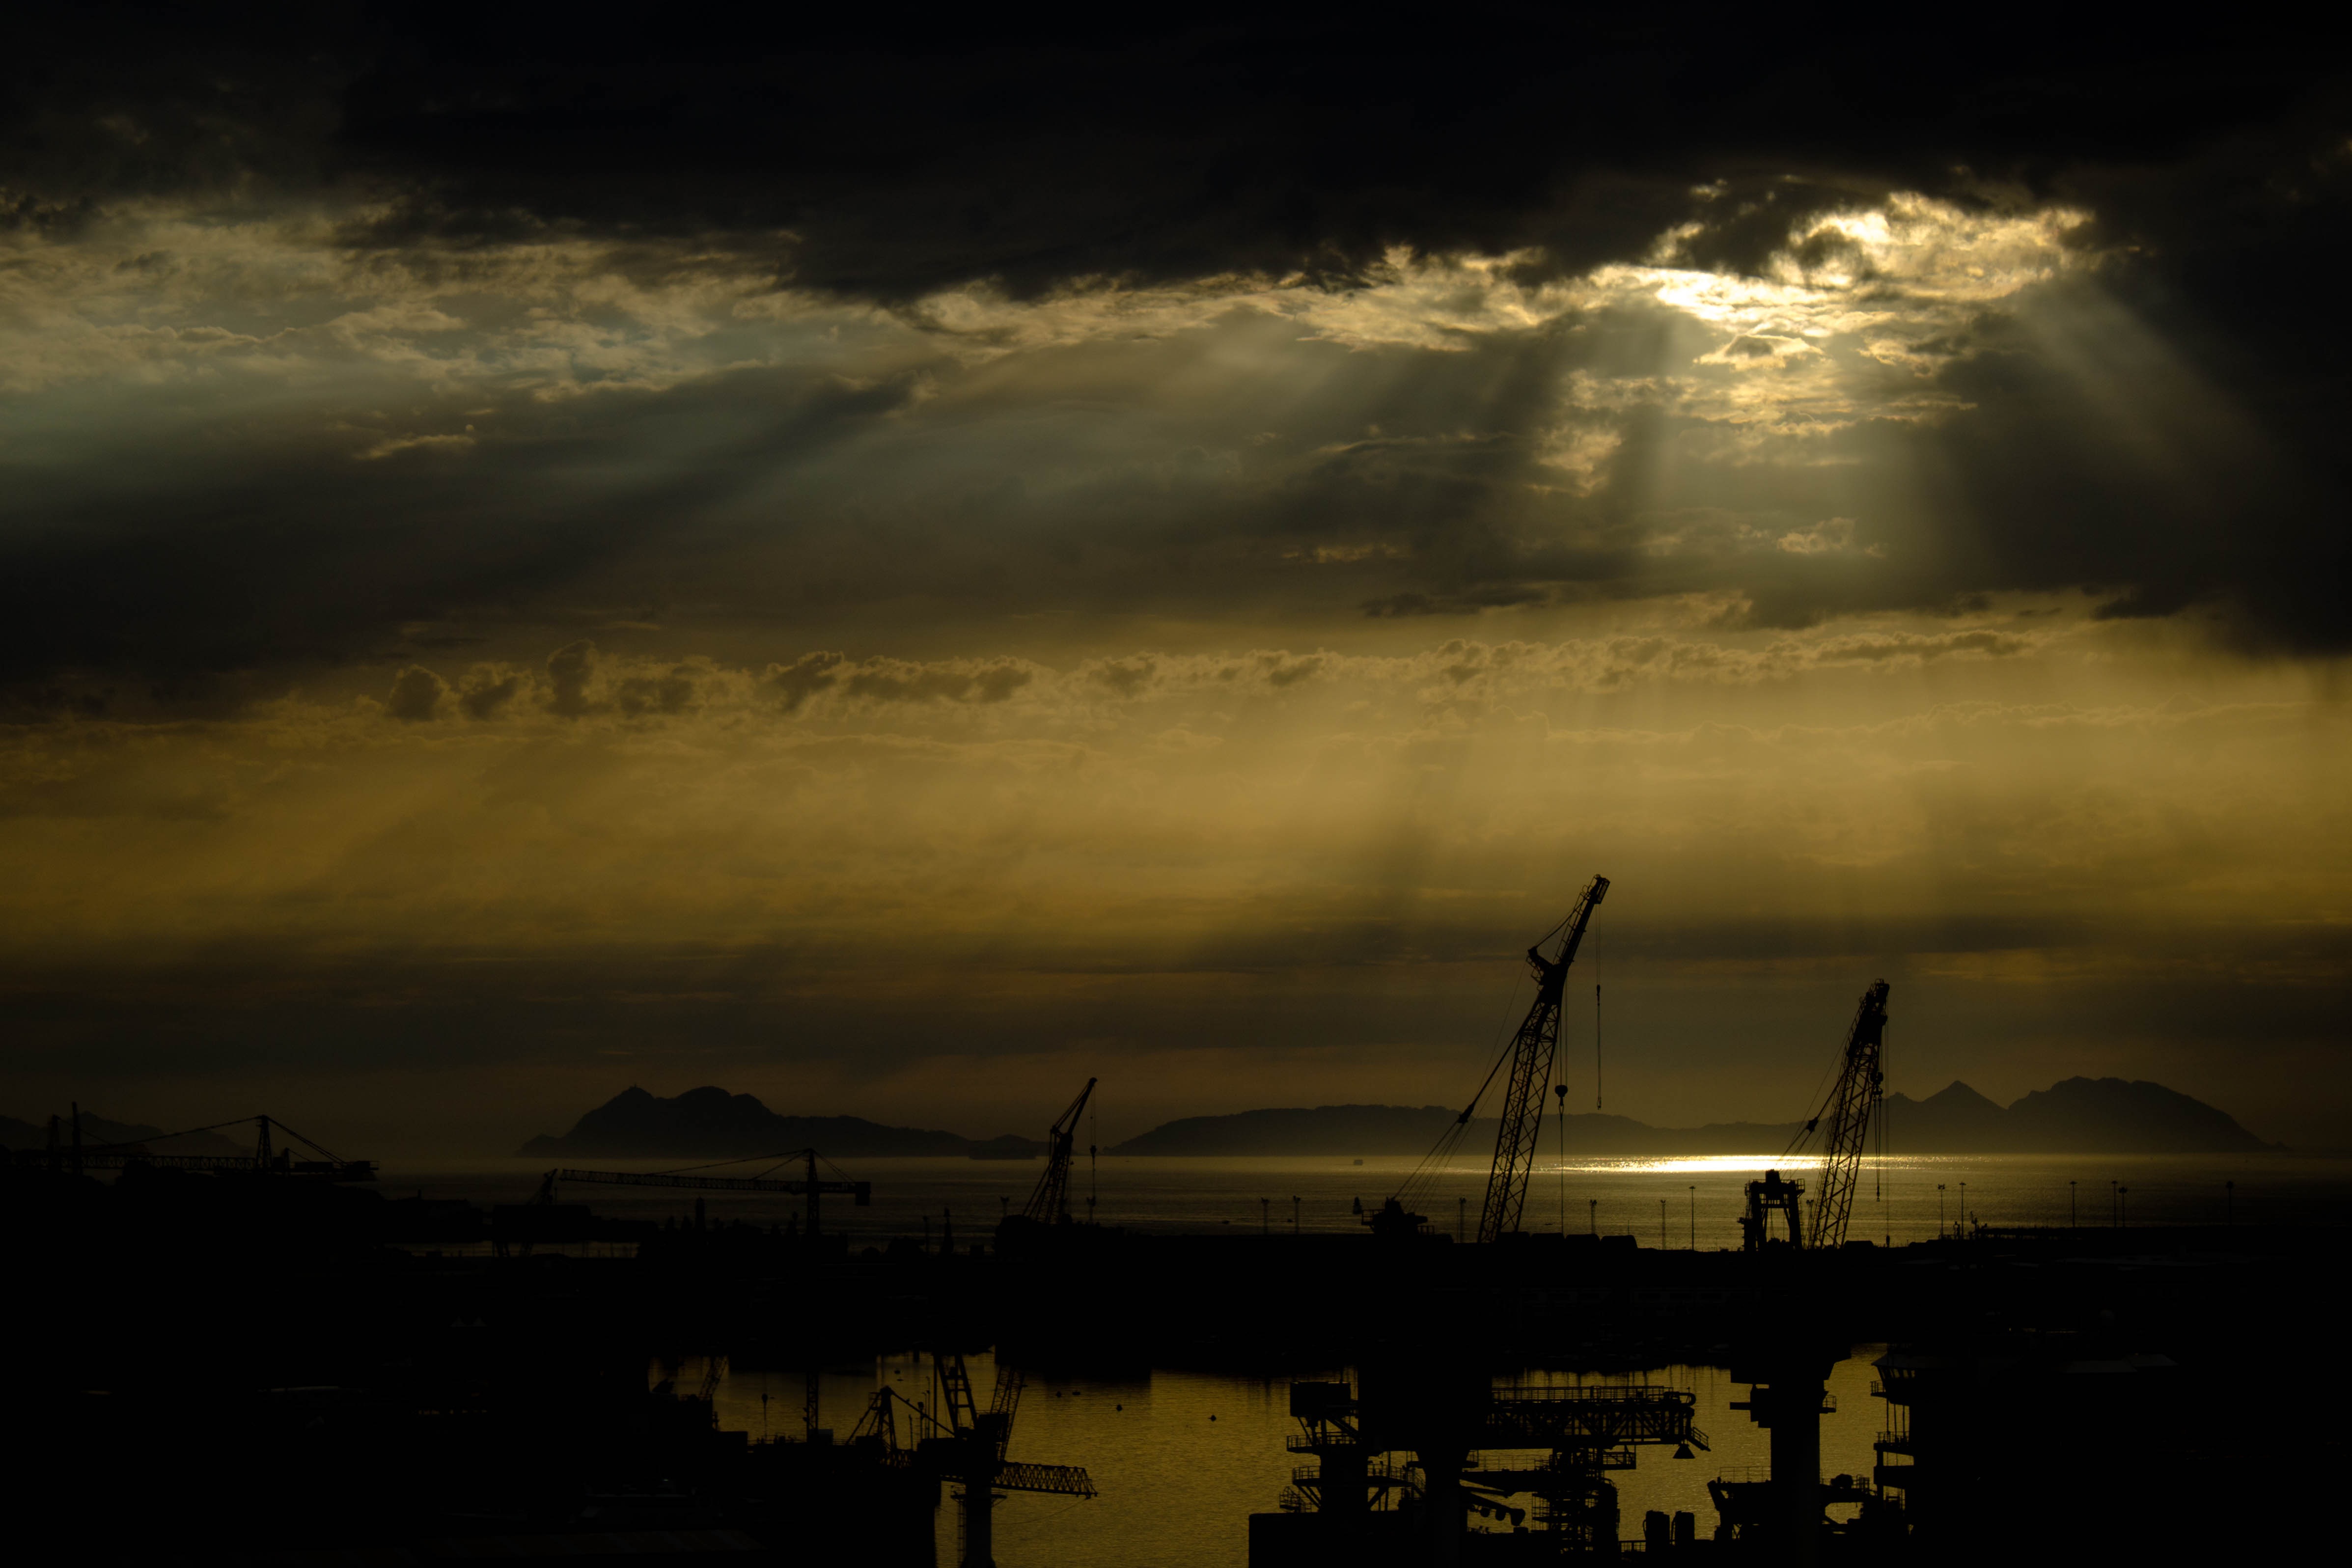
sea, ocean, horizon, light, cloud, sky, sun, sunrise, sunset, night, sunlight, morning, dawn, city, atmosphere, dusk, evening, reflection, darkness, moonlight, clouds, backlight, rays, cranes, afterglow, cies, atmospheric phenomenon